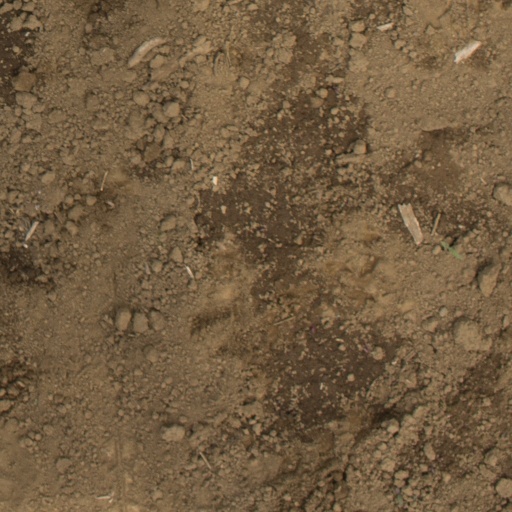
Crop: Jerusalem artichoke